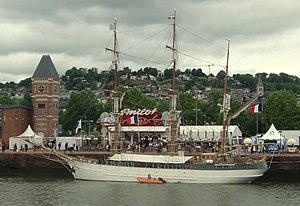
Le trois-mâts barque Le Français
Le Français est un trois-mâts barque à coque bois, construit au Danemark en 1948, pour la Royal Greenland Trading Company, rénové en 1983 pour les besoins du cinéma. Le Kaskelot a été racheté, en septembre 2018 par Frédéric Lescure
L'Armada de Rouen de 2019 est la septième édition de l'Armada de Rouen se déroulant du 6 au 16 juin 2019 sur les quais de Seine à Rouen. Ce rassemblement maritime fête ses 30 ans d'existence.